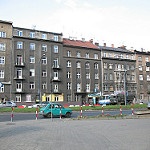
Label: buildings